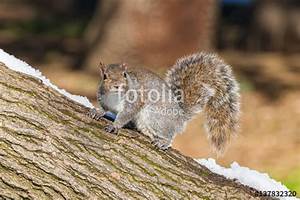
Label: scoiattolo